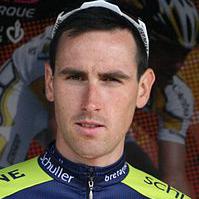
Age: 25